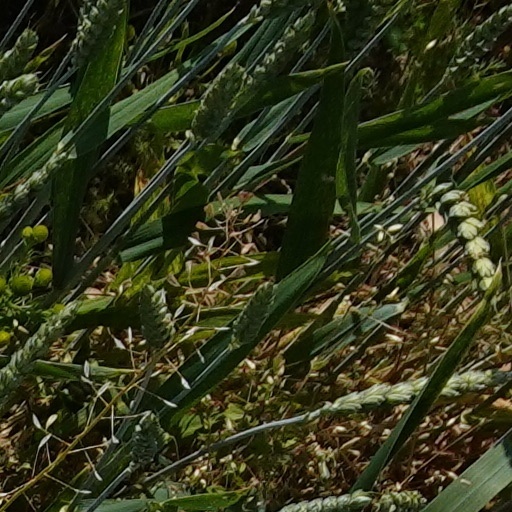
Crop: wheat